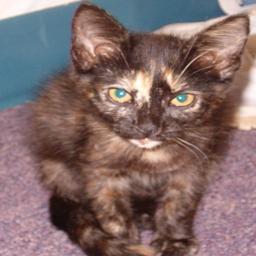
Animal: cats